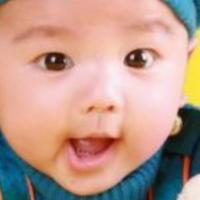
Age group: age 01-10